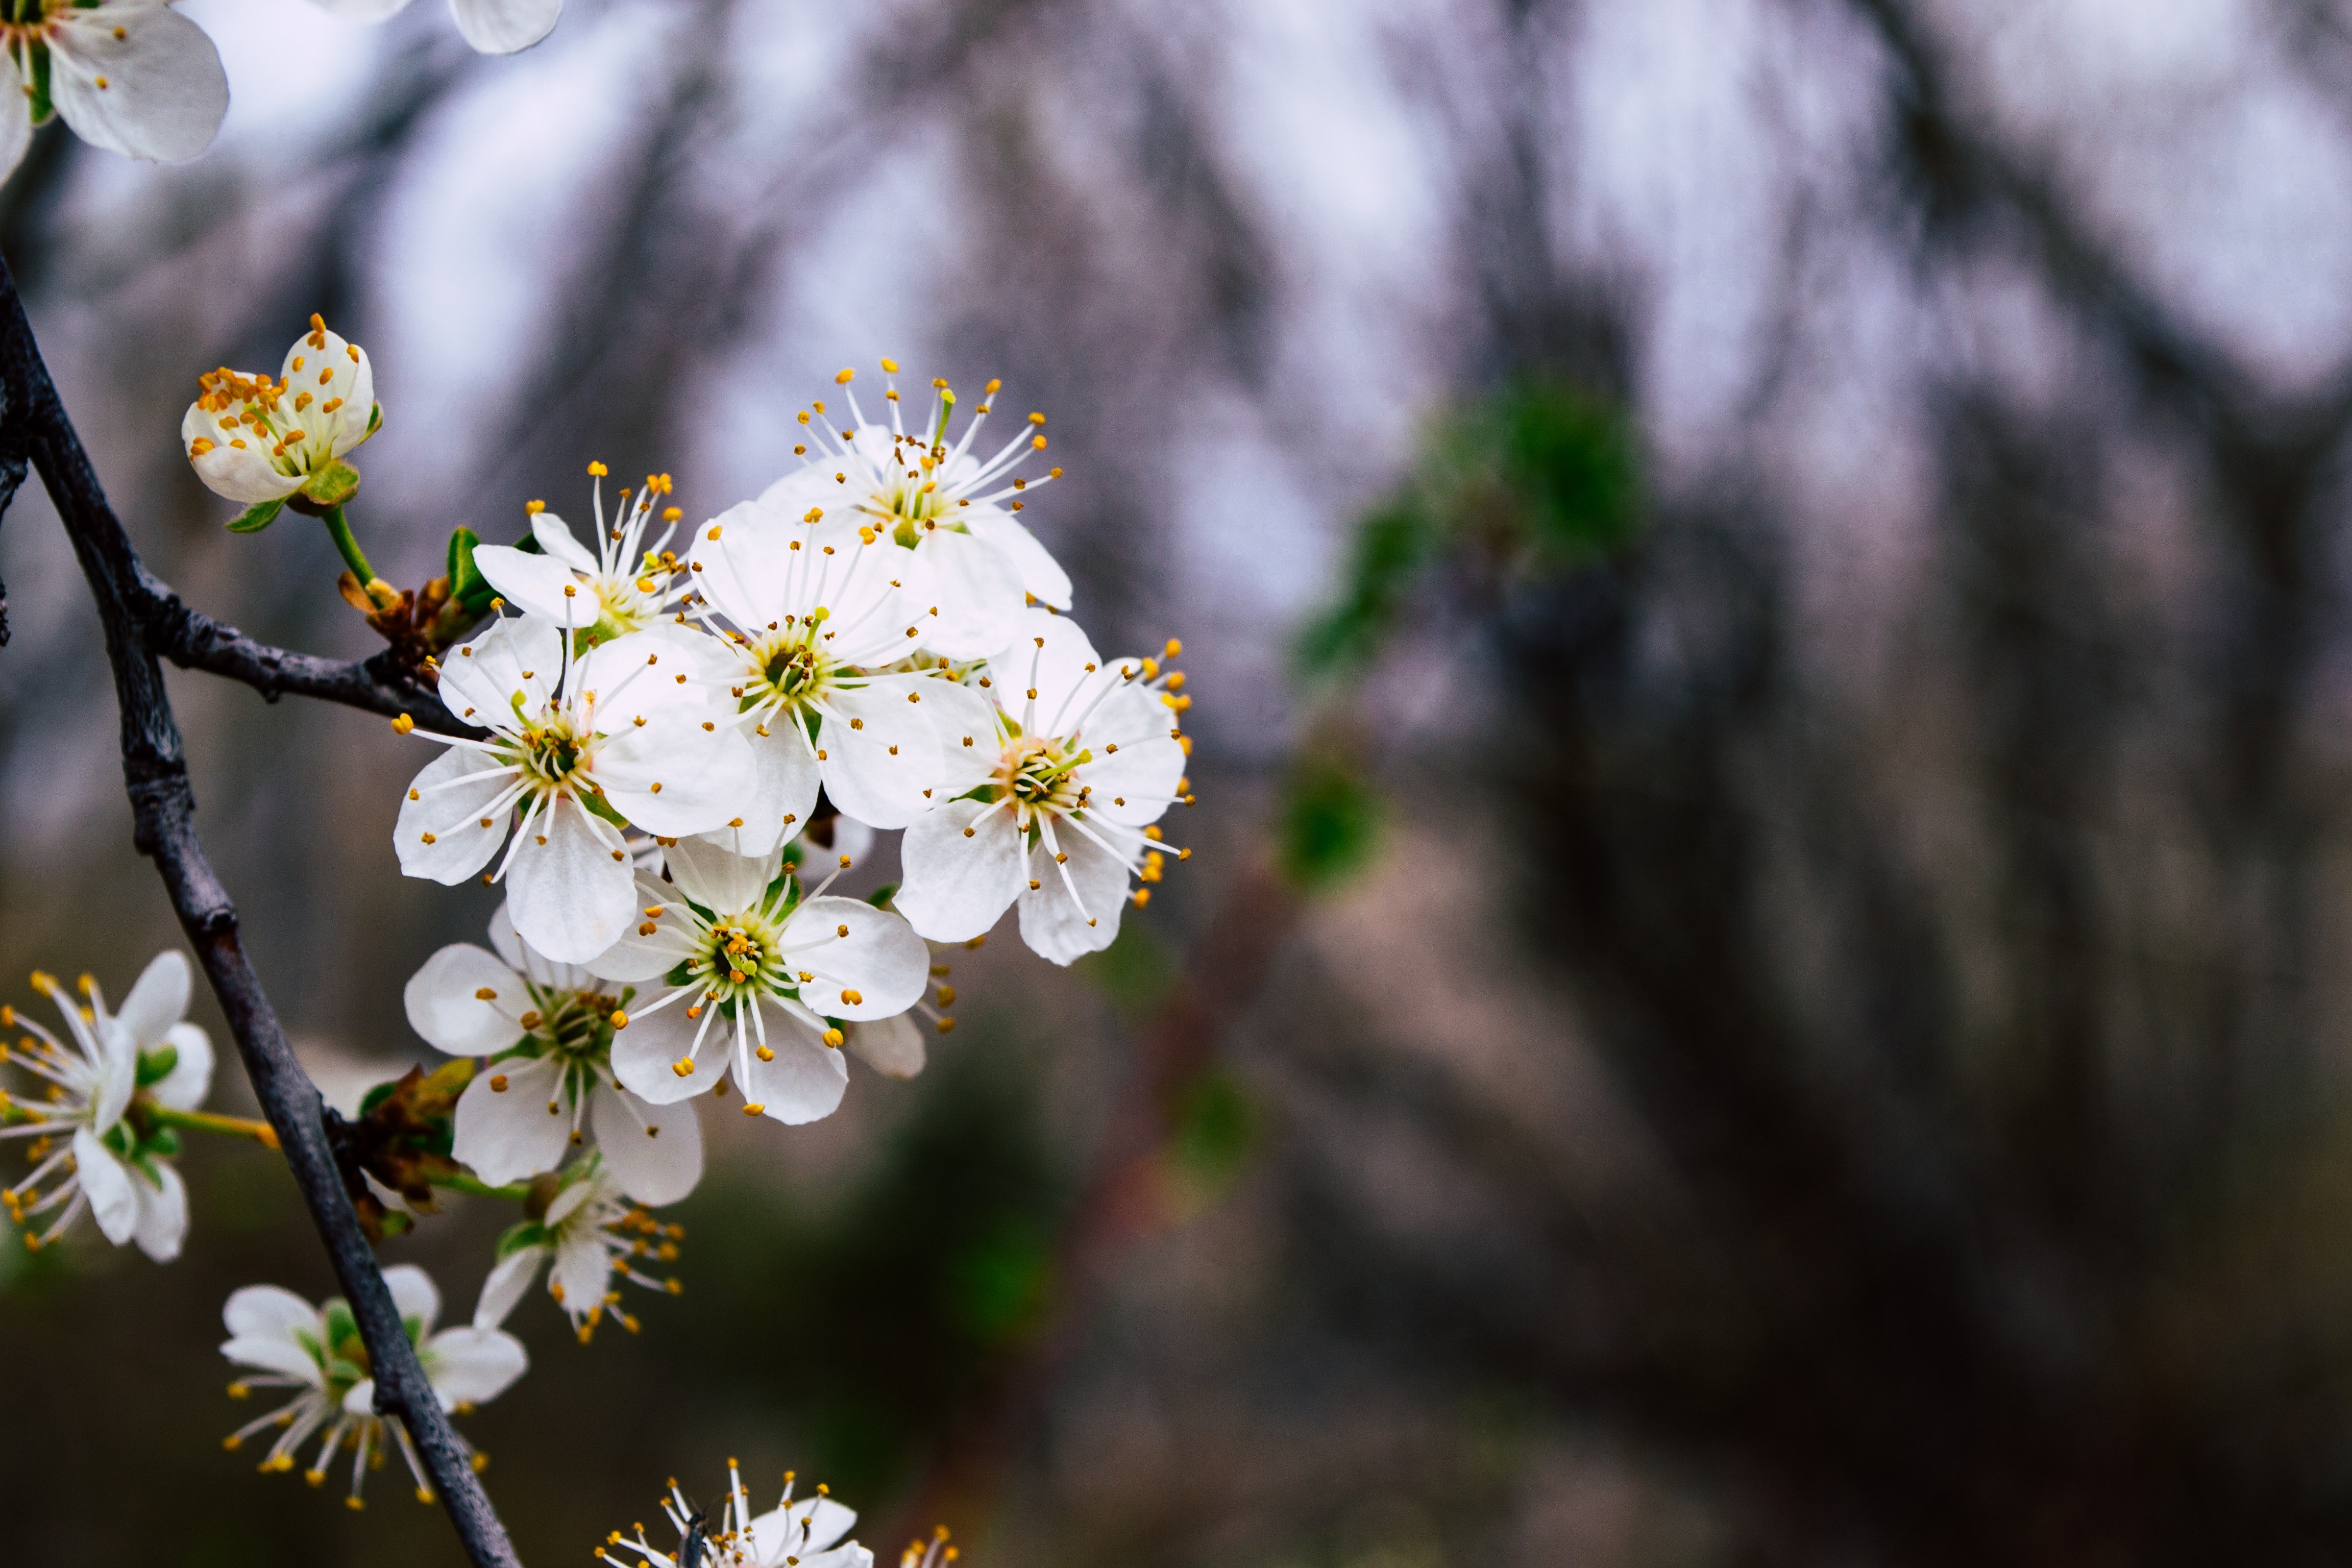
flower, flowering plant, plant, white, spring, prunus spinosa, branch, blossom, petal, wild yellow plum, twig, tree, fire cherry, prunus, wildflower, shadbush, cherry blossom, hawthorn, Dogwood family, perennial plant